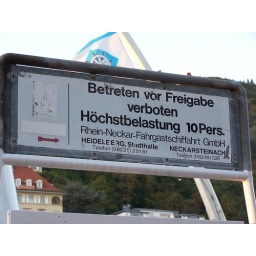
boat launch sign in German